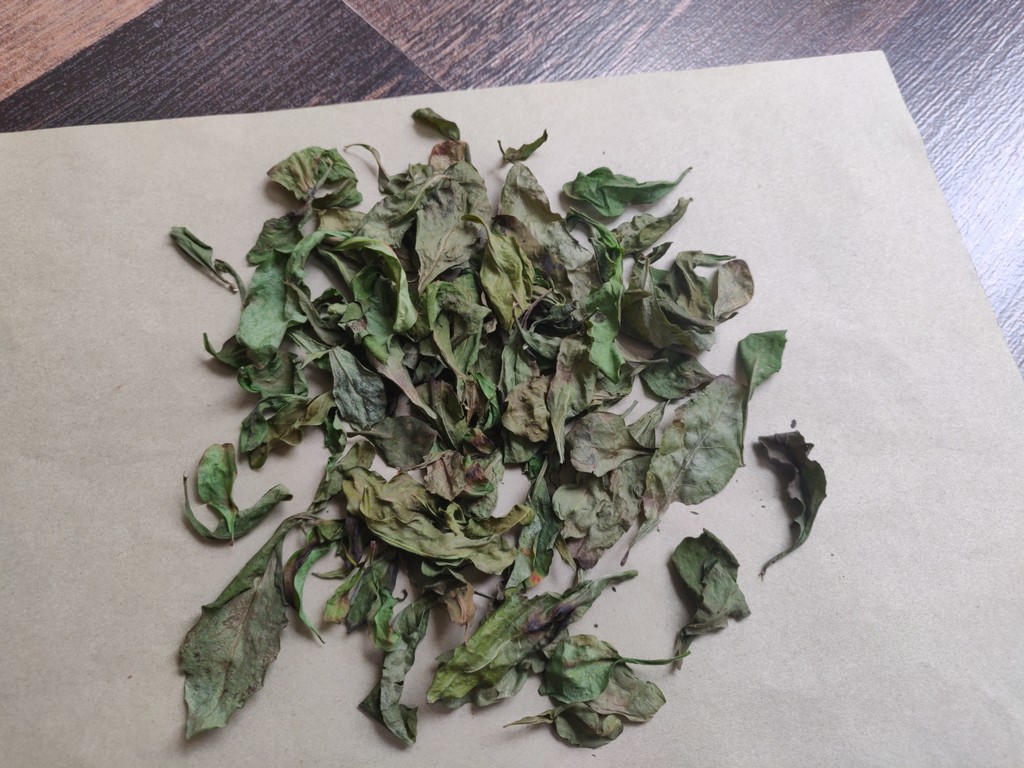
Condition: Dried
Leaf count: multiple
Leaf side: unknown